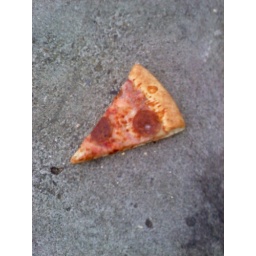
sidewalk pizza is the latest food fad in san francisco.